Reşit Galip

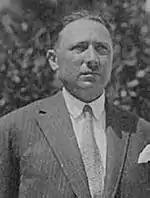
Reşit Galip in the 1920s

He was always interested in politics. In İzmir and Istanbul he published bulletins and in Mersin he wrote in a local newspaper as the chief editor. While serving as an MP, he was elected a member of the Independence Tribunals. In 1930s he served as the charter member of two associations which were supported by Kemal Atatürk, the founder of Turkish Republic; Turkish Language Association and Turkish Historical Society. He later on became the president of Turkish Language Association. During his speech at the First Turkish History Congress in 1932, he claimed that the Sumerians, the Ancient Egyptians or the Ancient Greeks where originally of Turkish origin. One of the dubious evidences he presented for this claim was that the Egyptian Amun priests were of Turkish race due their brachycephalic skull. Between 19 September 1932 and 13 July 1933 he served as the Minister of National Education. ("see" 7th government of Turkey)